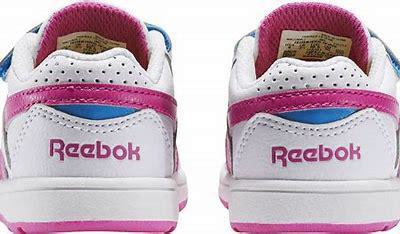
Brand: Reebok
Model: Royal Prime 2